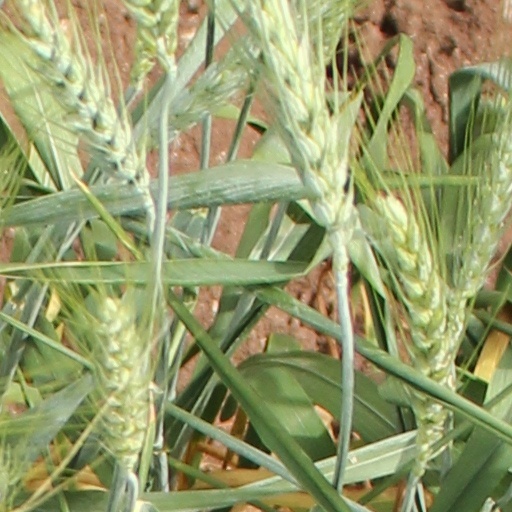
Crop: wheat